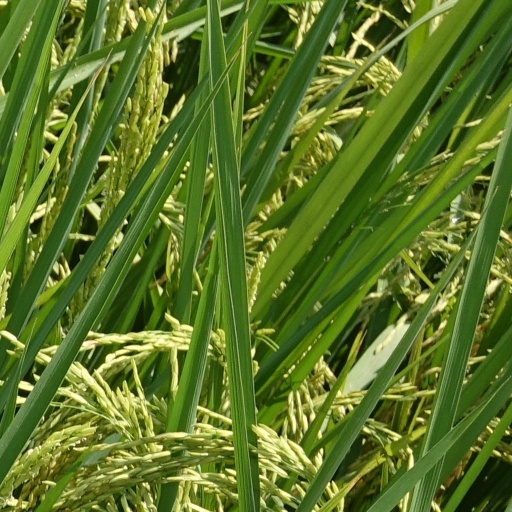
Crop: rice